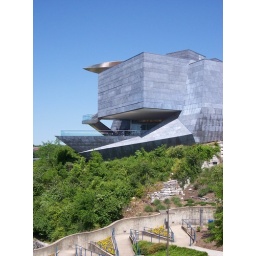
Shot from the glass pedestrian bridge over Riverfront Parkway